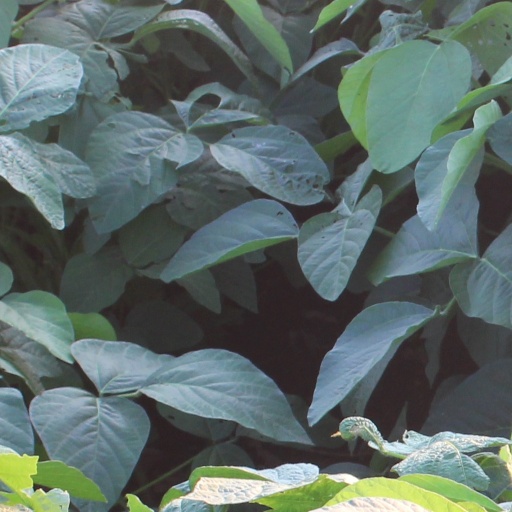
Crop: soybean